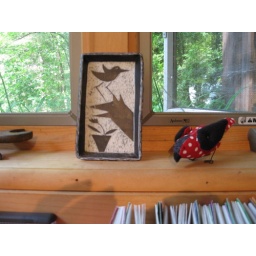
Laurie May Coyle's little red bird keeps watch over my studio